Dundas West station

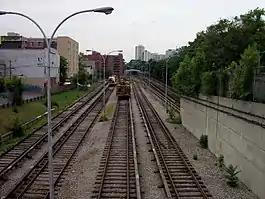
Looking westwards over Vincent Yard towards the elevated Keele station

To the east of the station, the subway runs in a twin-bored tunnel until just before the next station (Lansdowne). This allowed the tracks to pass underneath nearby railway lines without disturbing them during construction. To the west, the tracks follow a short "cut and cover" tunnel before emerging outside at the "Dorval Portal". Trains run in the open air until they enter Keele Station.